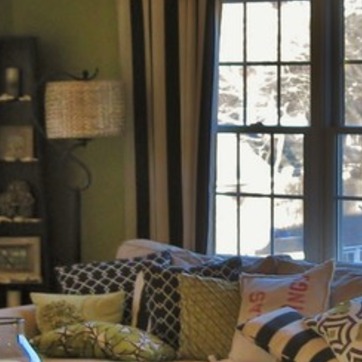
Material: fabric